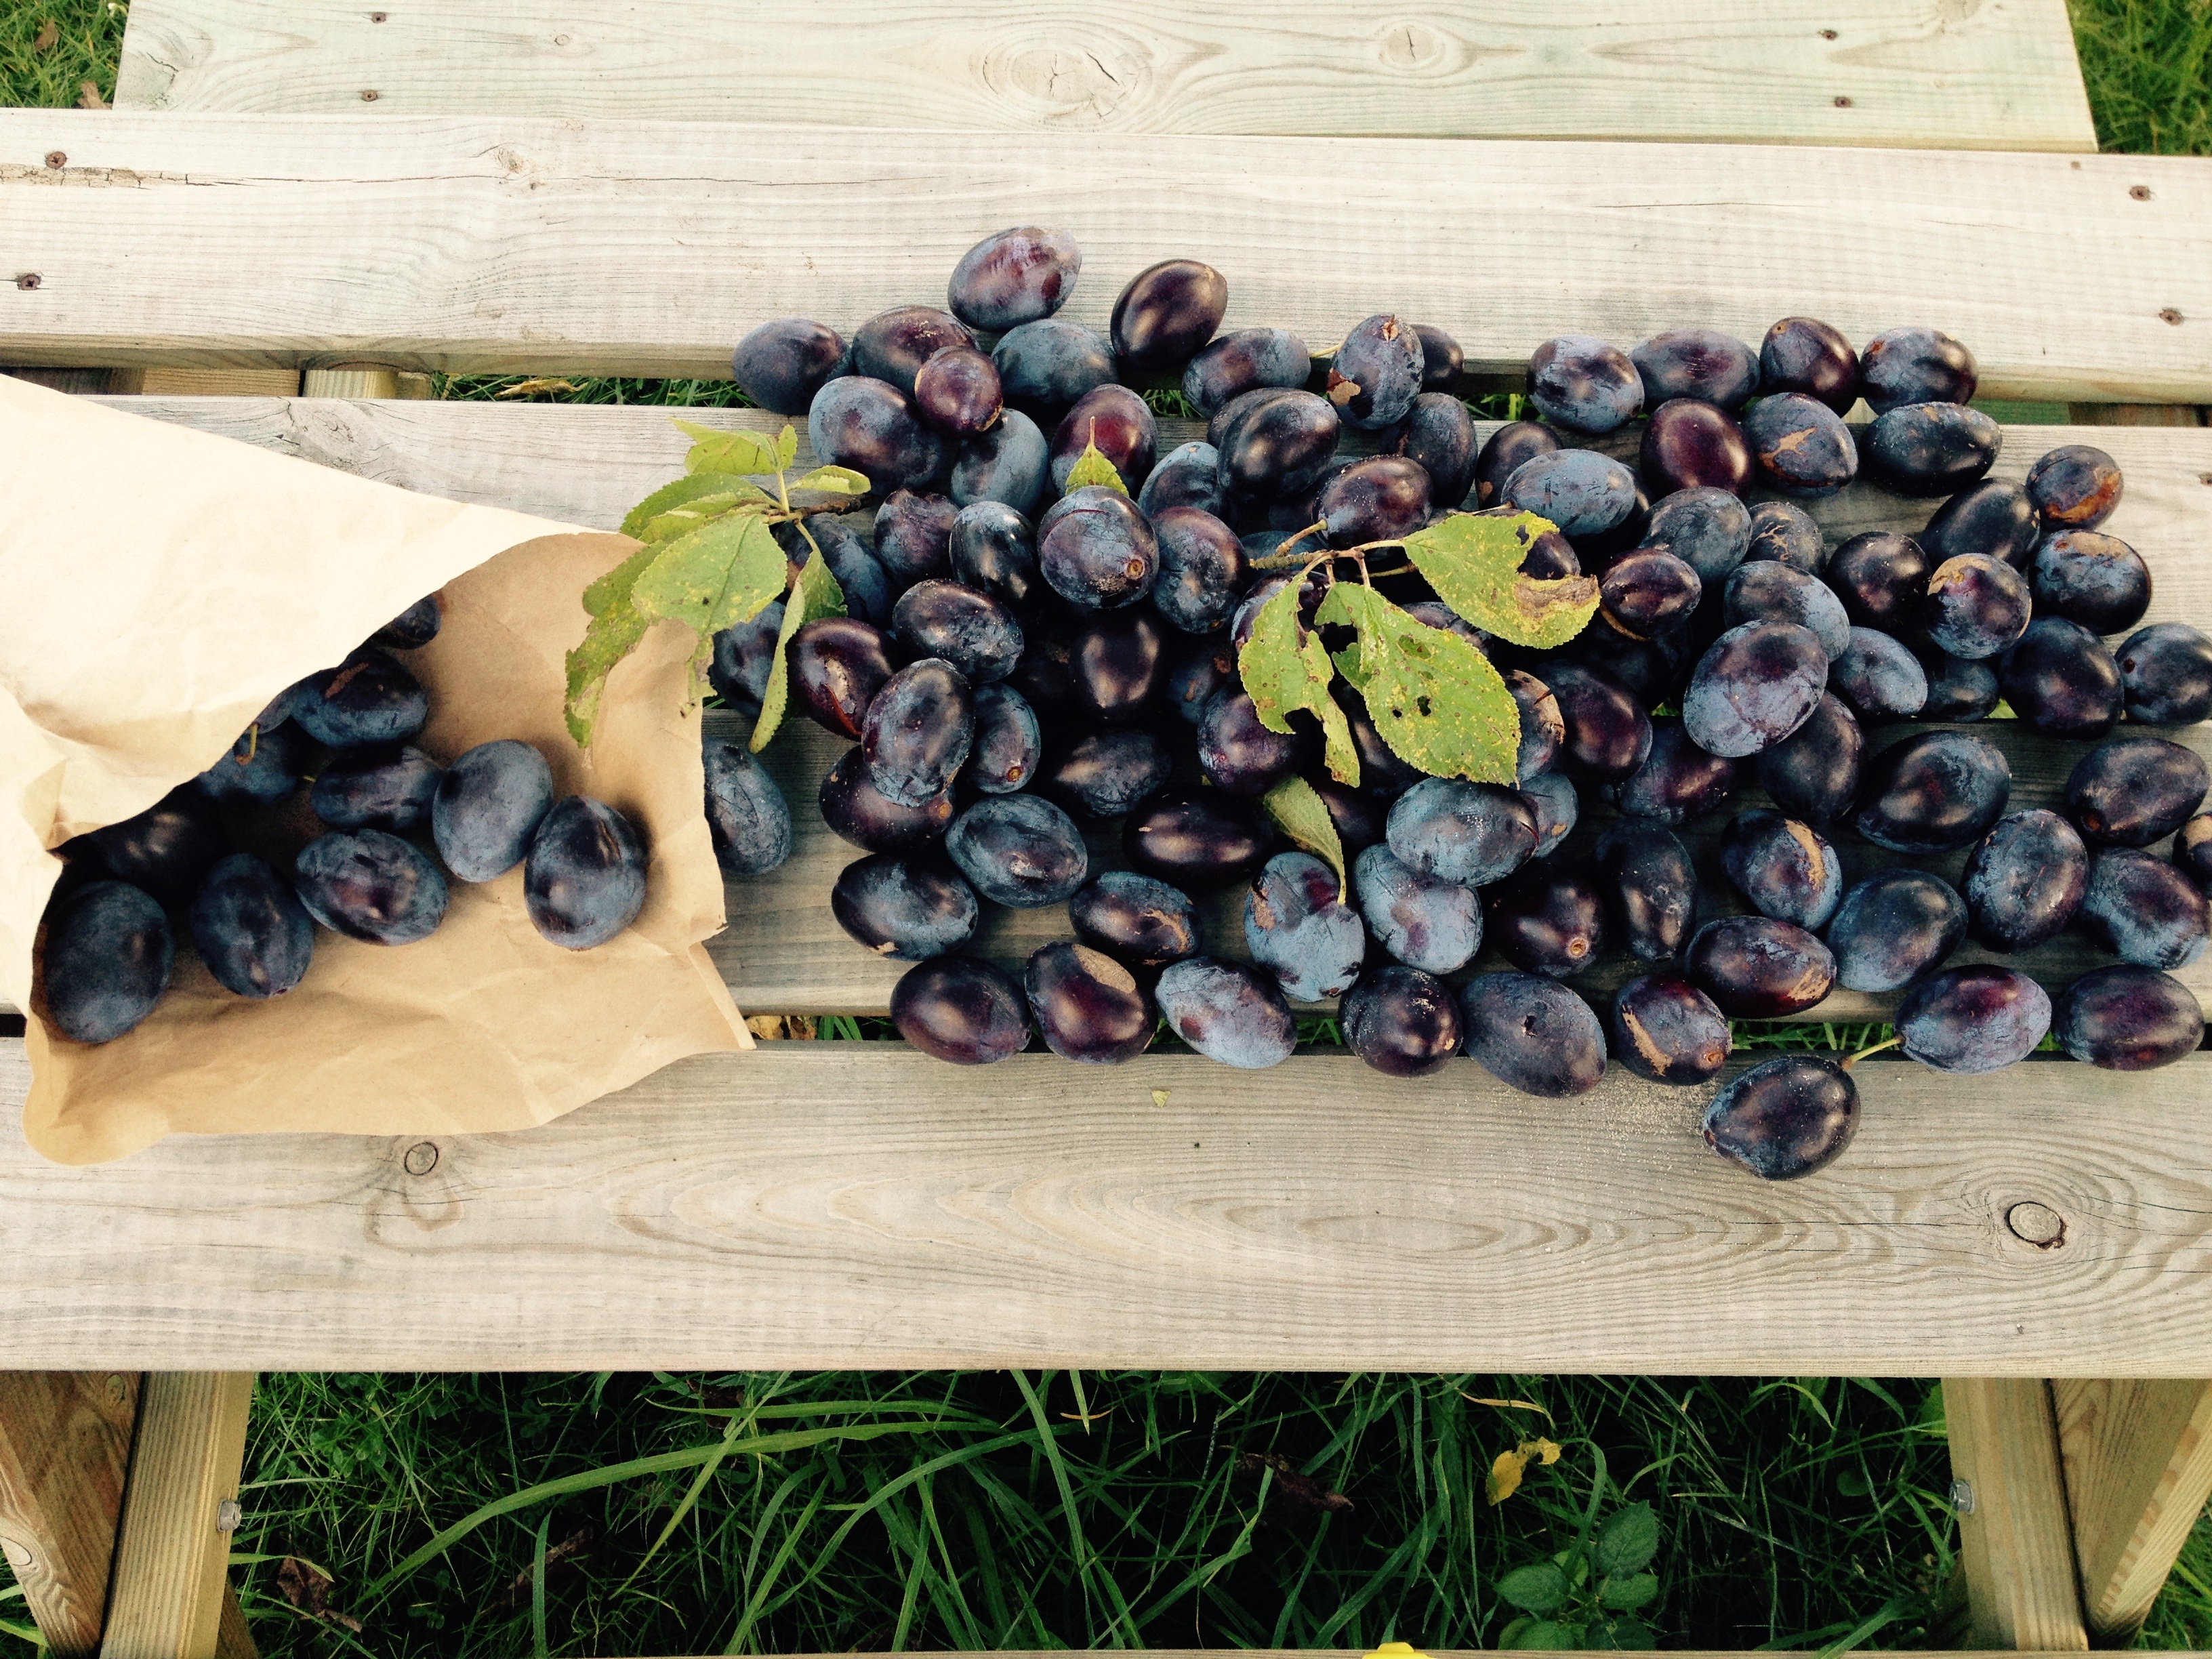
nature, plant, grape, fruit, berry, food, harvest, produce, autumn, violet, fruits, plums, flowering plant, vitis, man made object, land plant, grapevine family